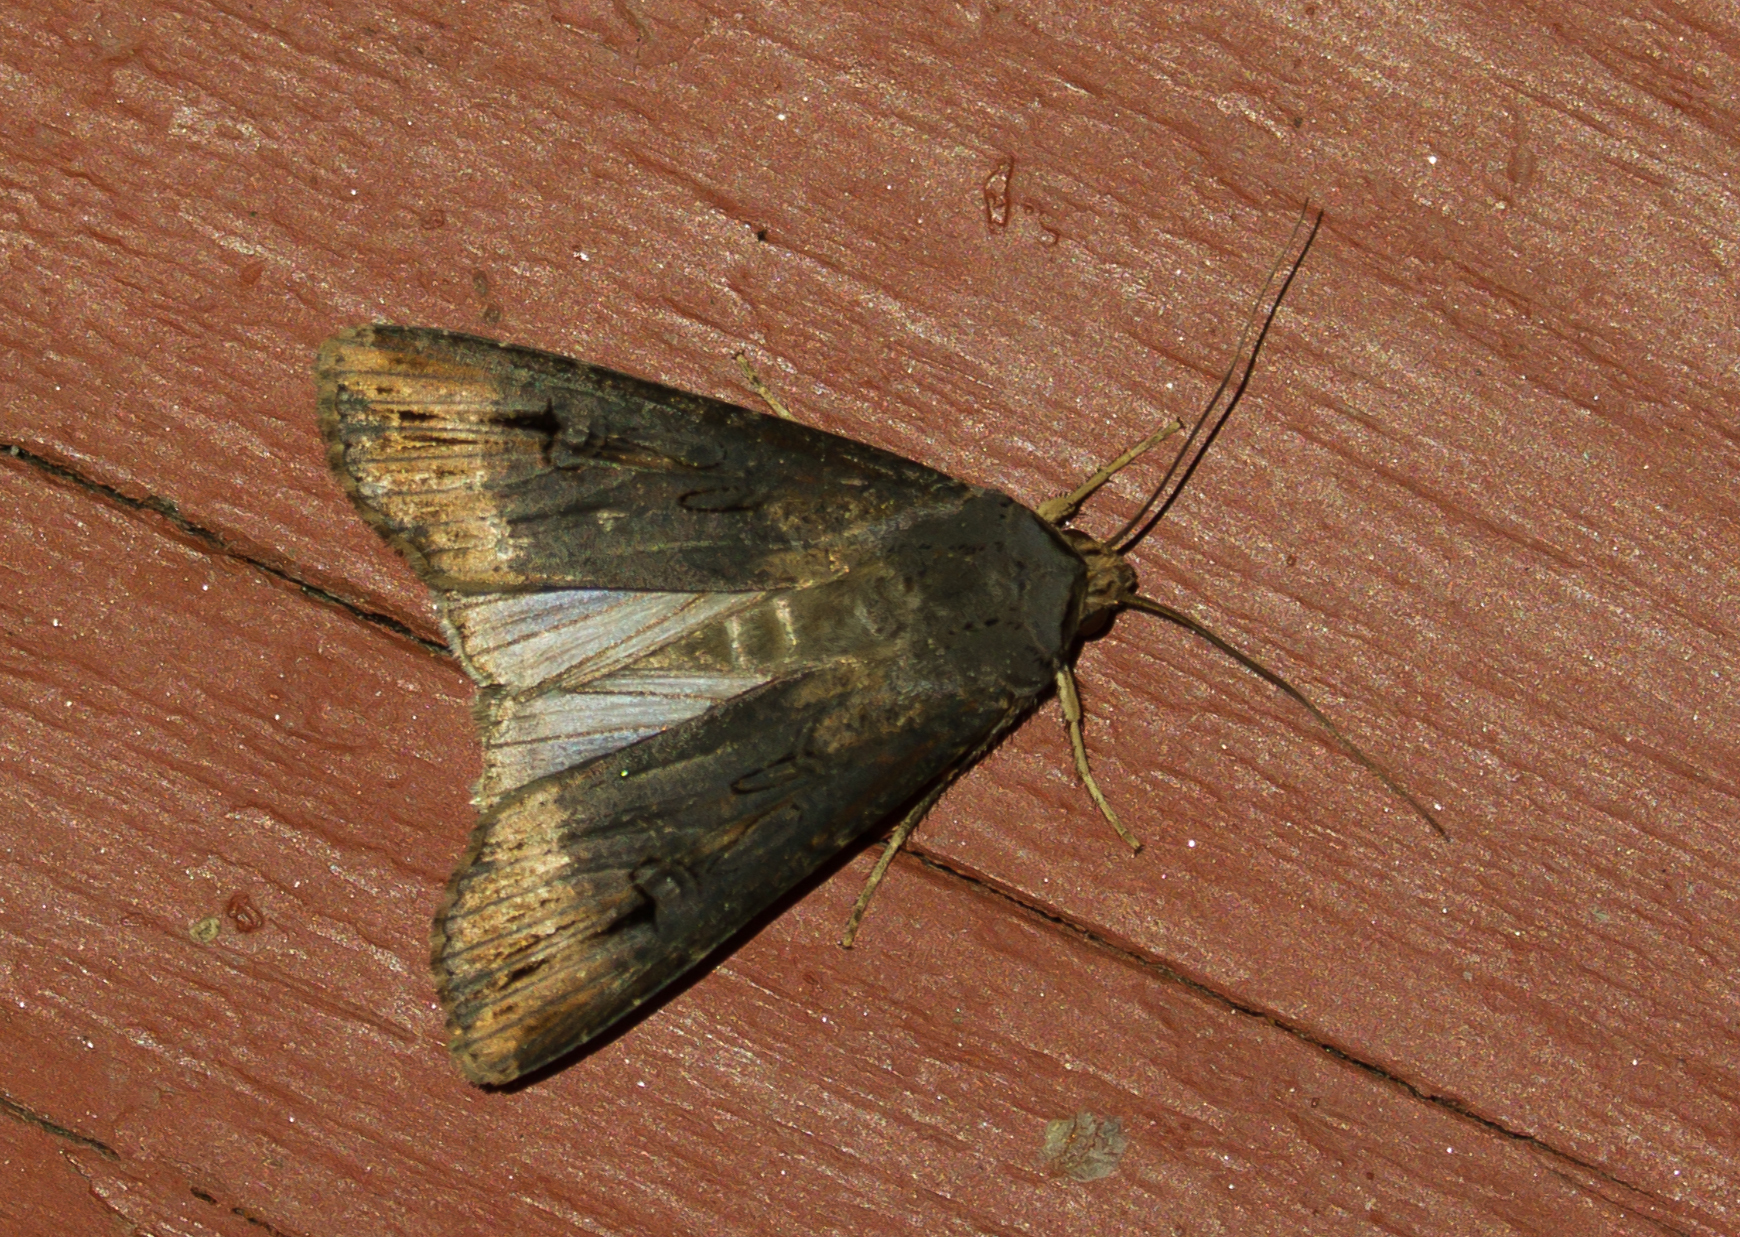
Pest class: cutworms